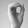
ASL letter: O